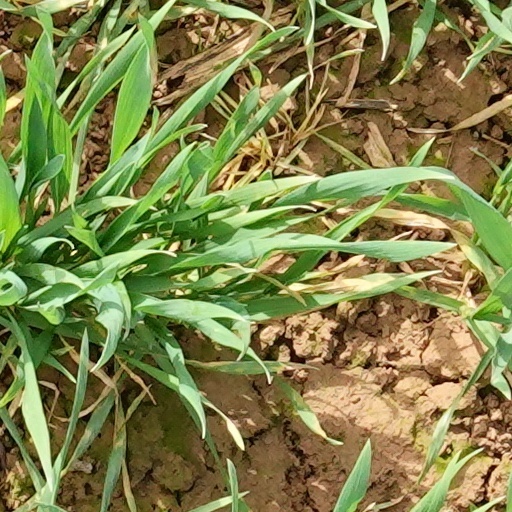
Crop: wheat